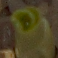
Label: maize